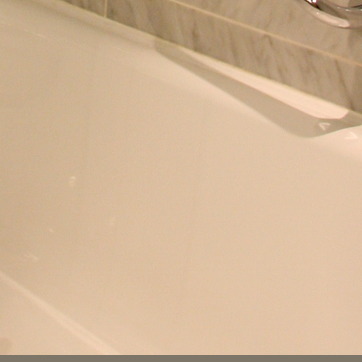
Material: ceramic